Nicolaes de Bruyn

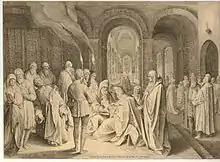
The Circumcision of Christ, 1620

Nicolaes de Bruyn (Antwerp, 1571 – Rotterdam, 1656) was a Flemish engraver, who after training in Antwerp was active in the Dutch Republic.